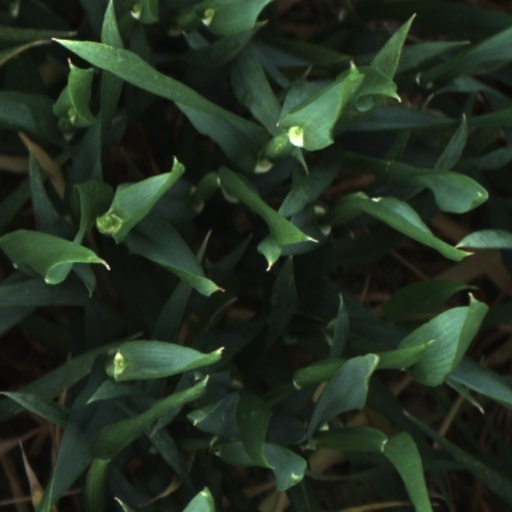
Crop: wheat